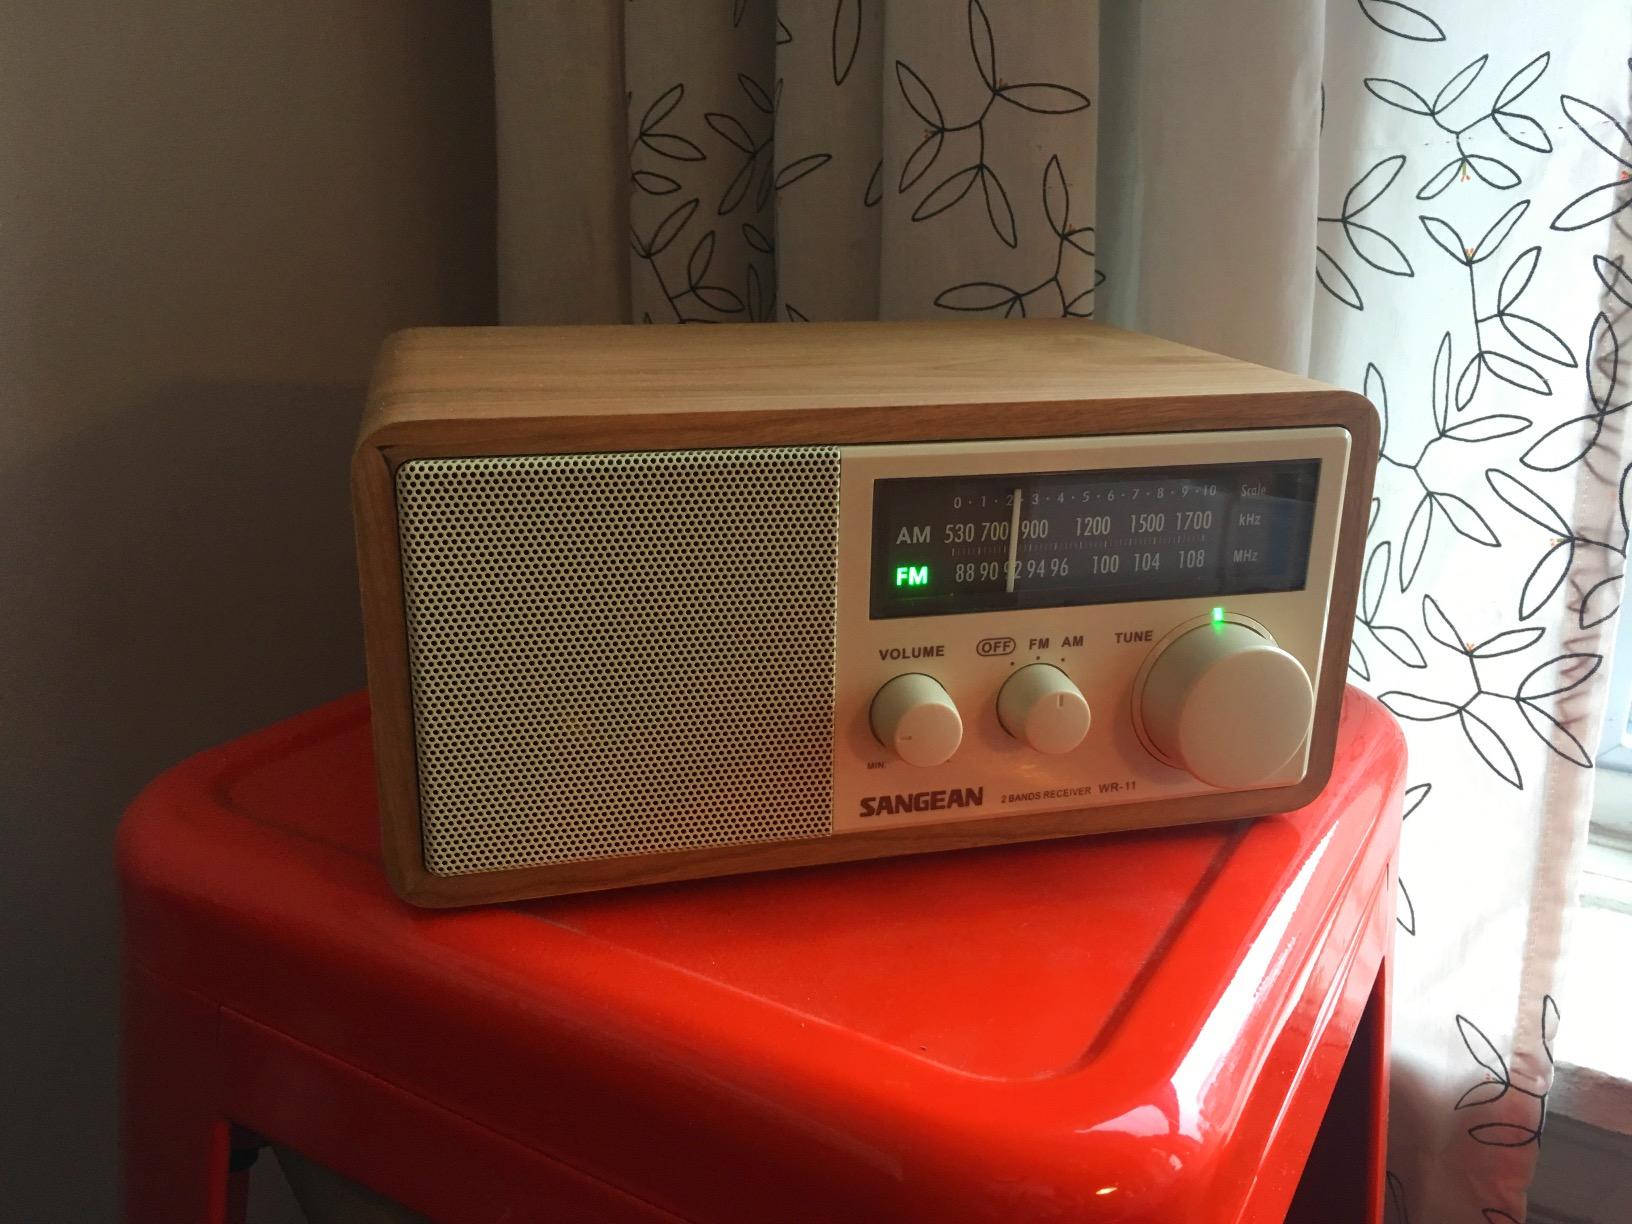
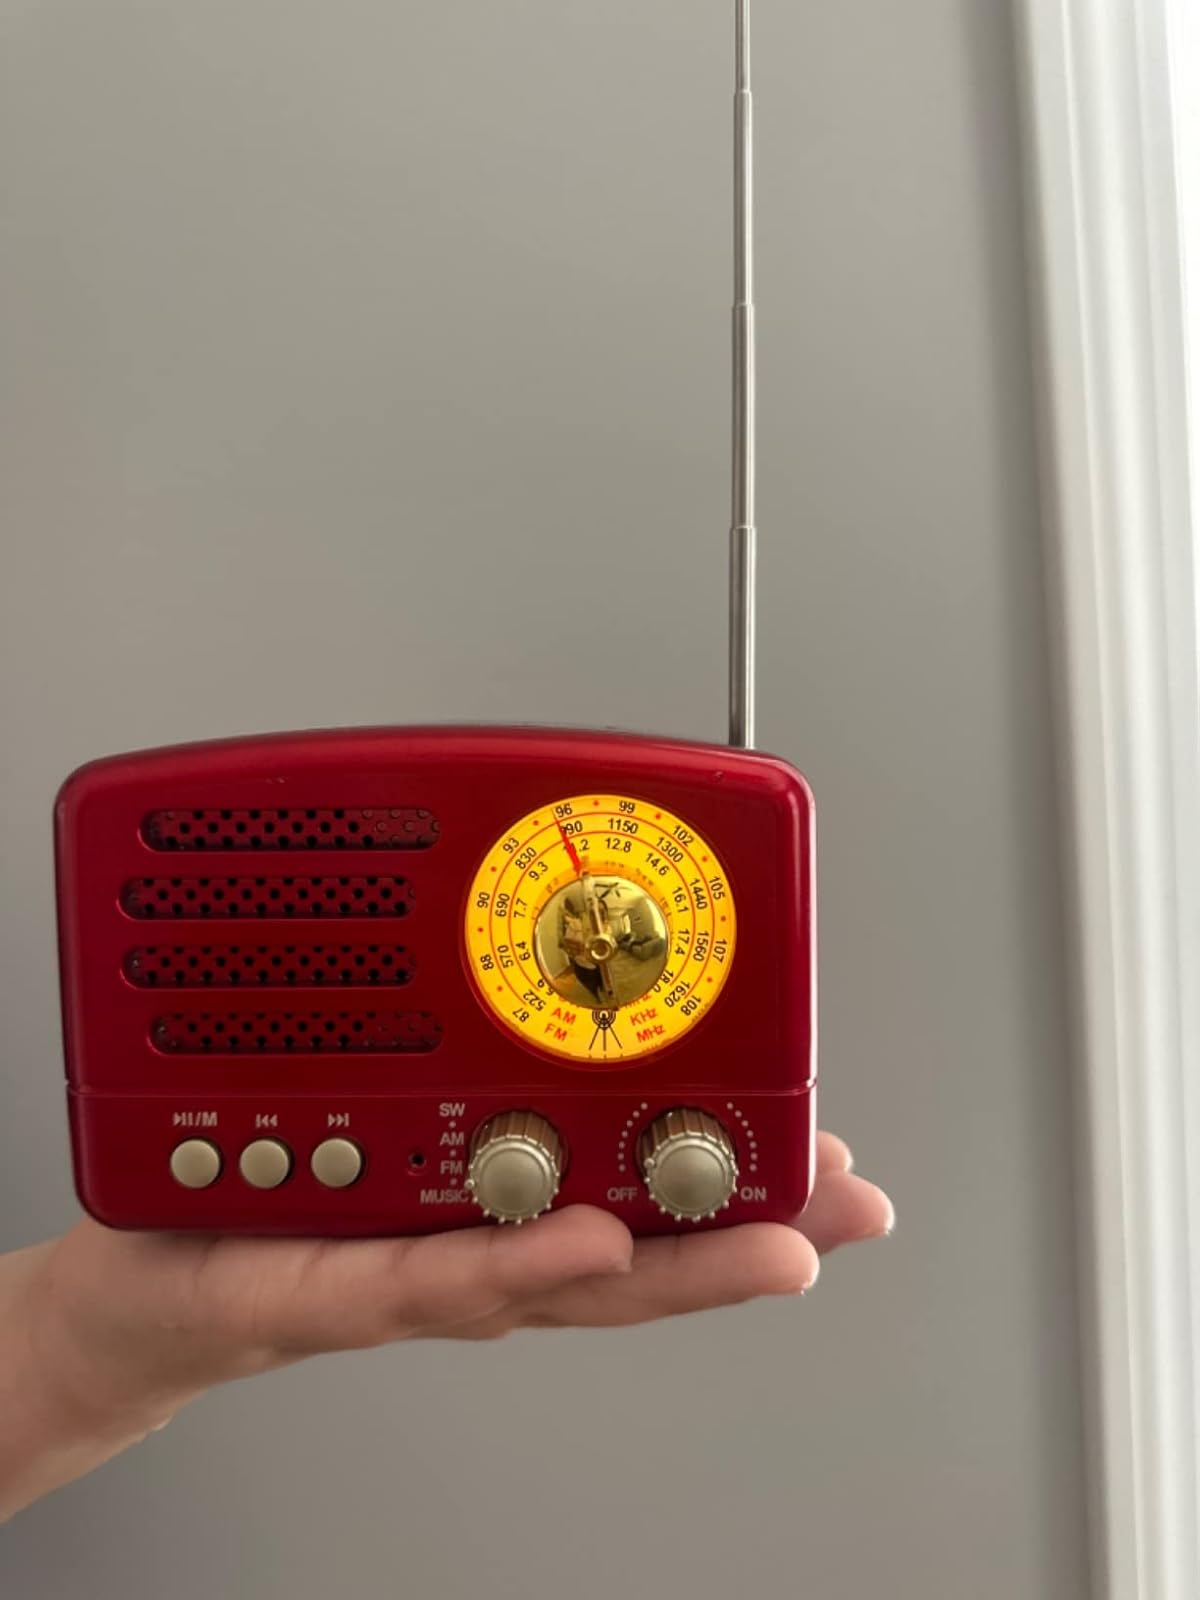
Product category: radio
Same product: no